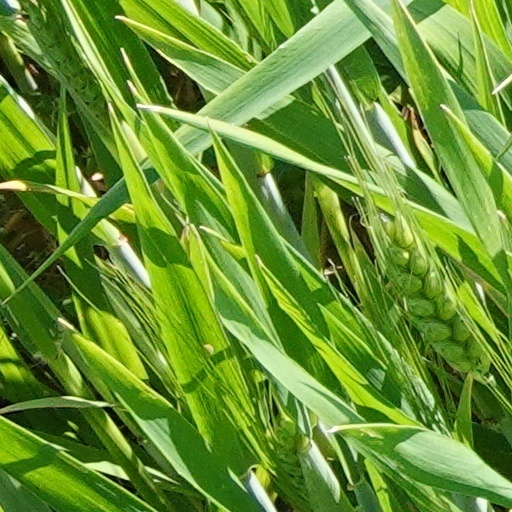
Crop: wheat